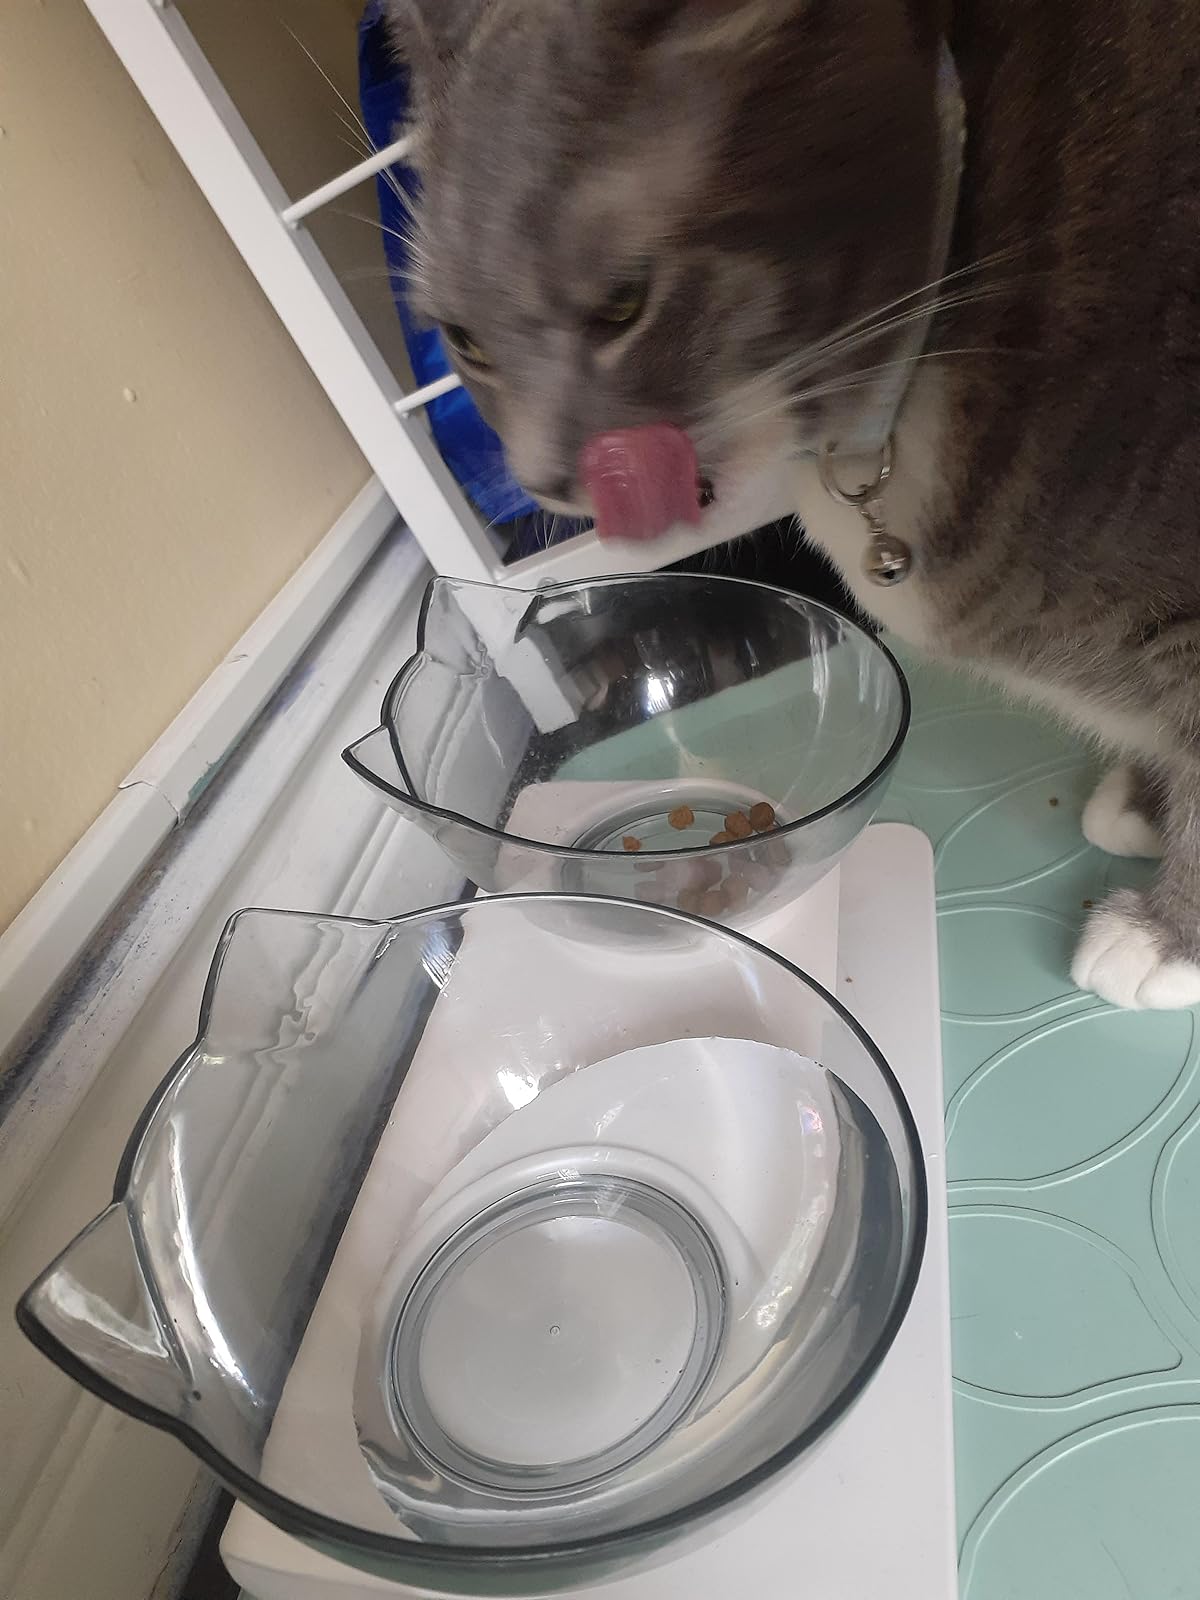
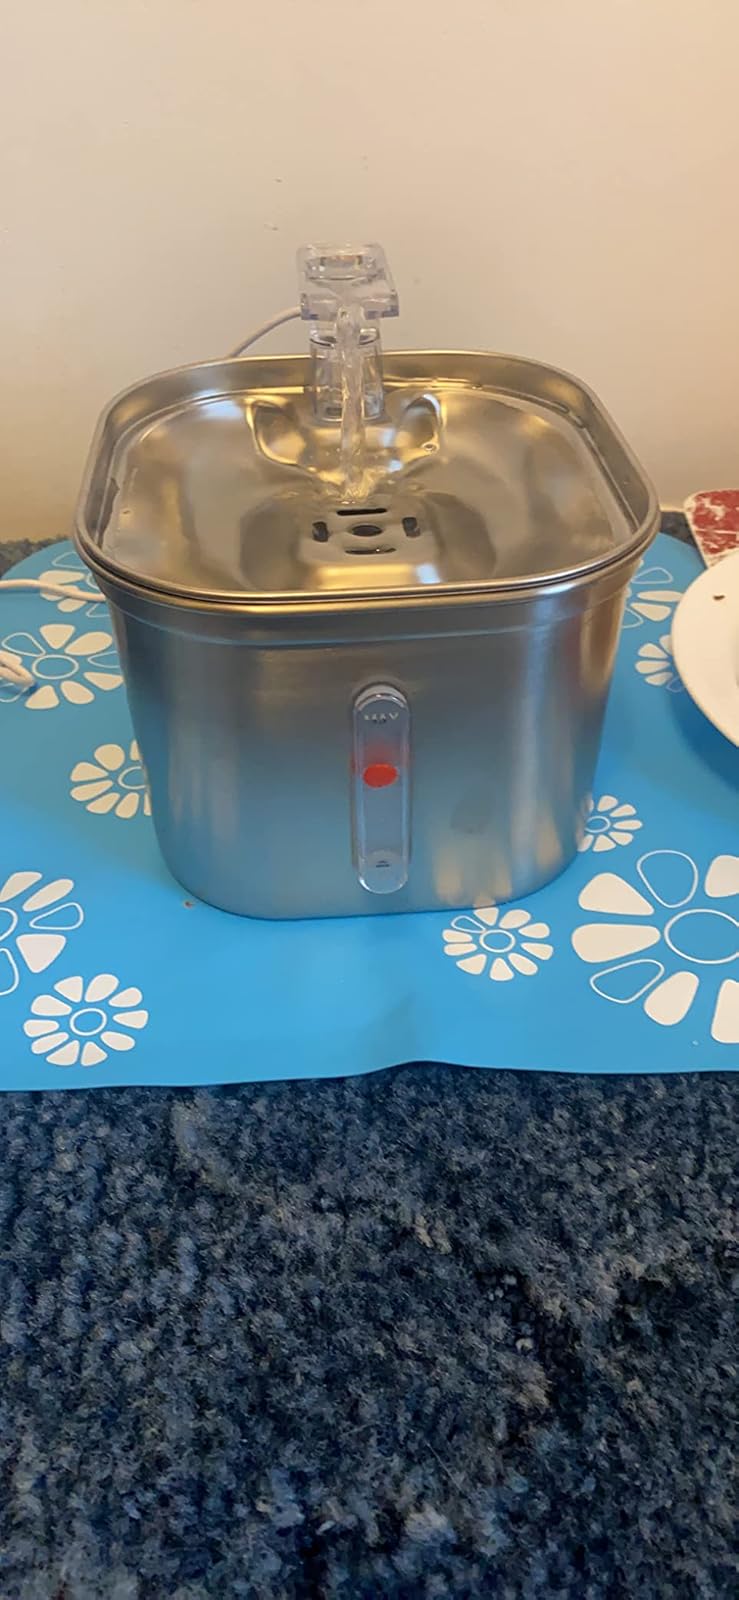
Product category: items_bowl
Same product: no